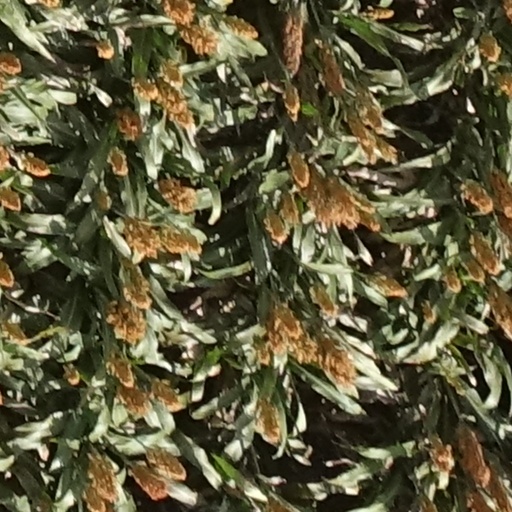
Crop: sorghum